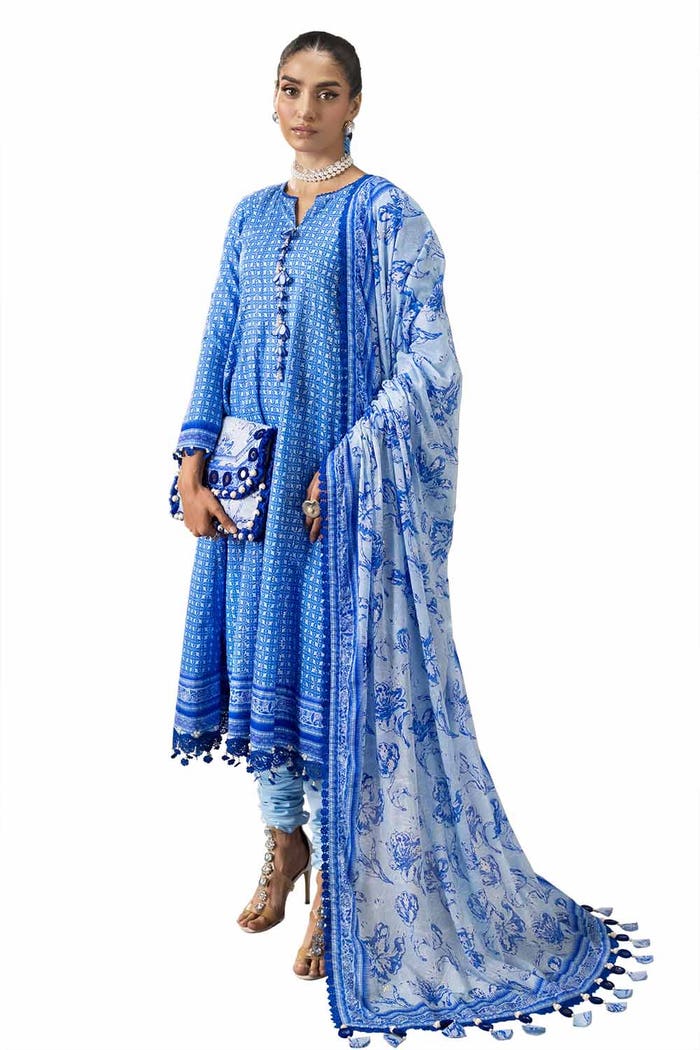
blue multi kurta pajamas